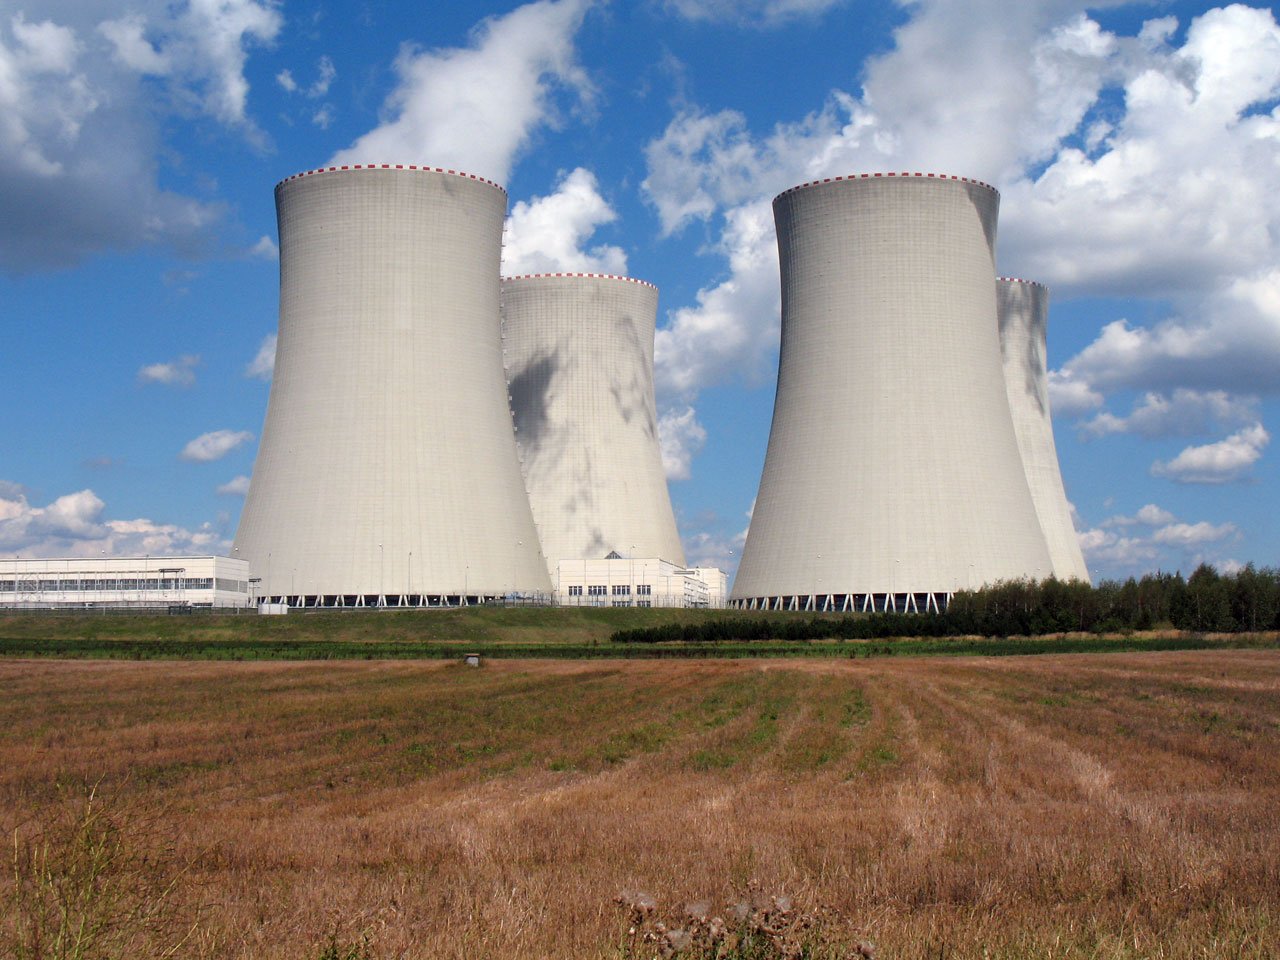
water, plant, sky, technology, prairie, wind, environment, tower, chimney, electricity, concrete, energy, generate, power, towers, fossil, electric, cylinder, cooling, nuclear, cooling tower, nuclear power plant, power station, vapour, electronic device, outdoor structure, electronics accessory, fuels, evaporate